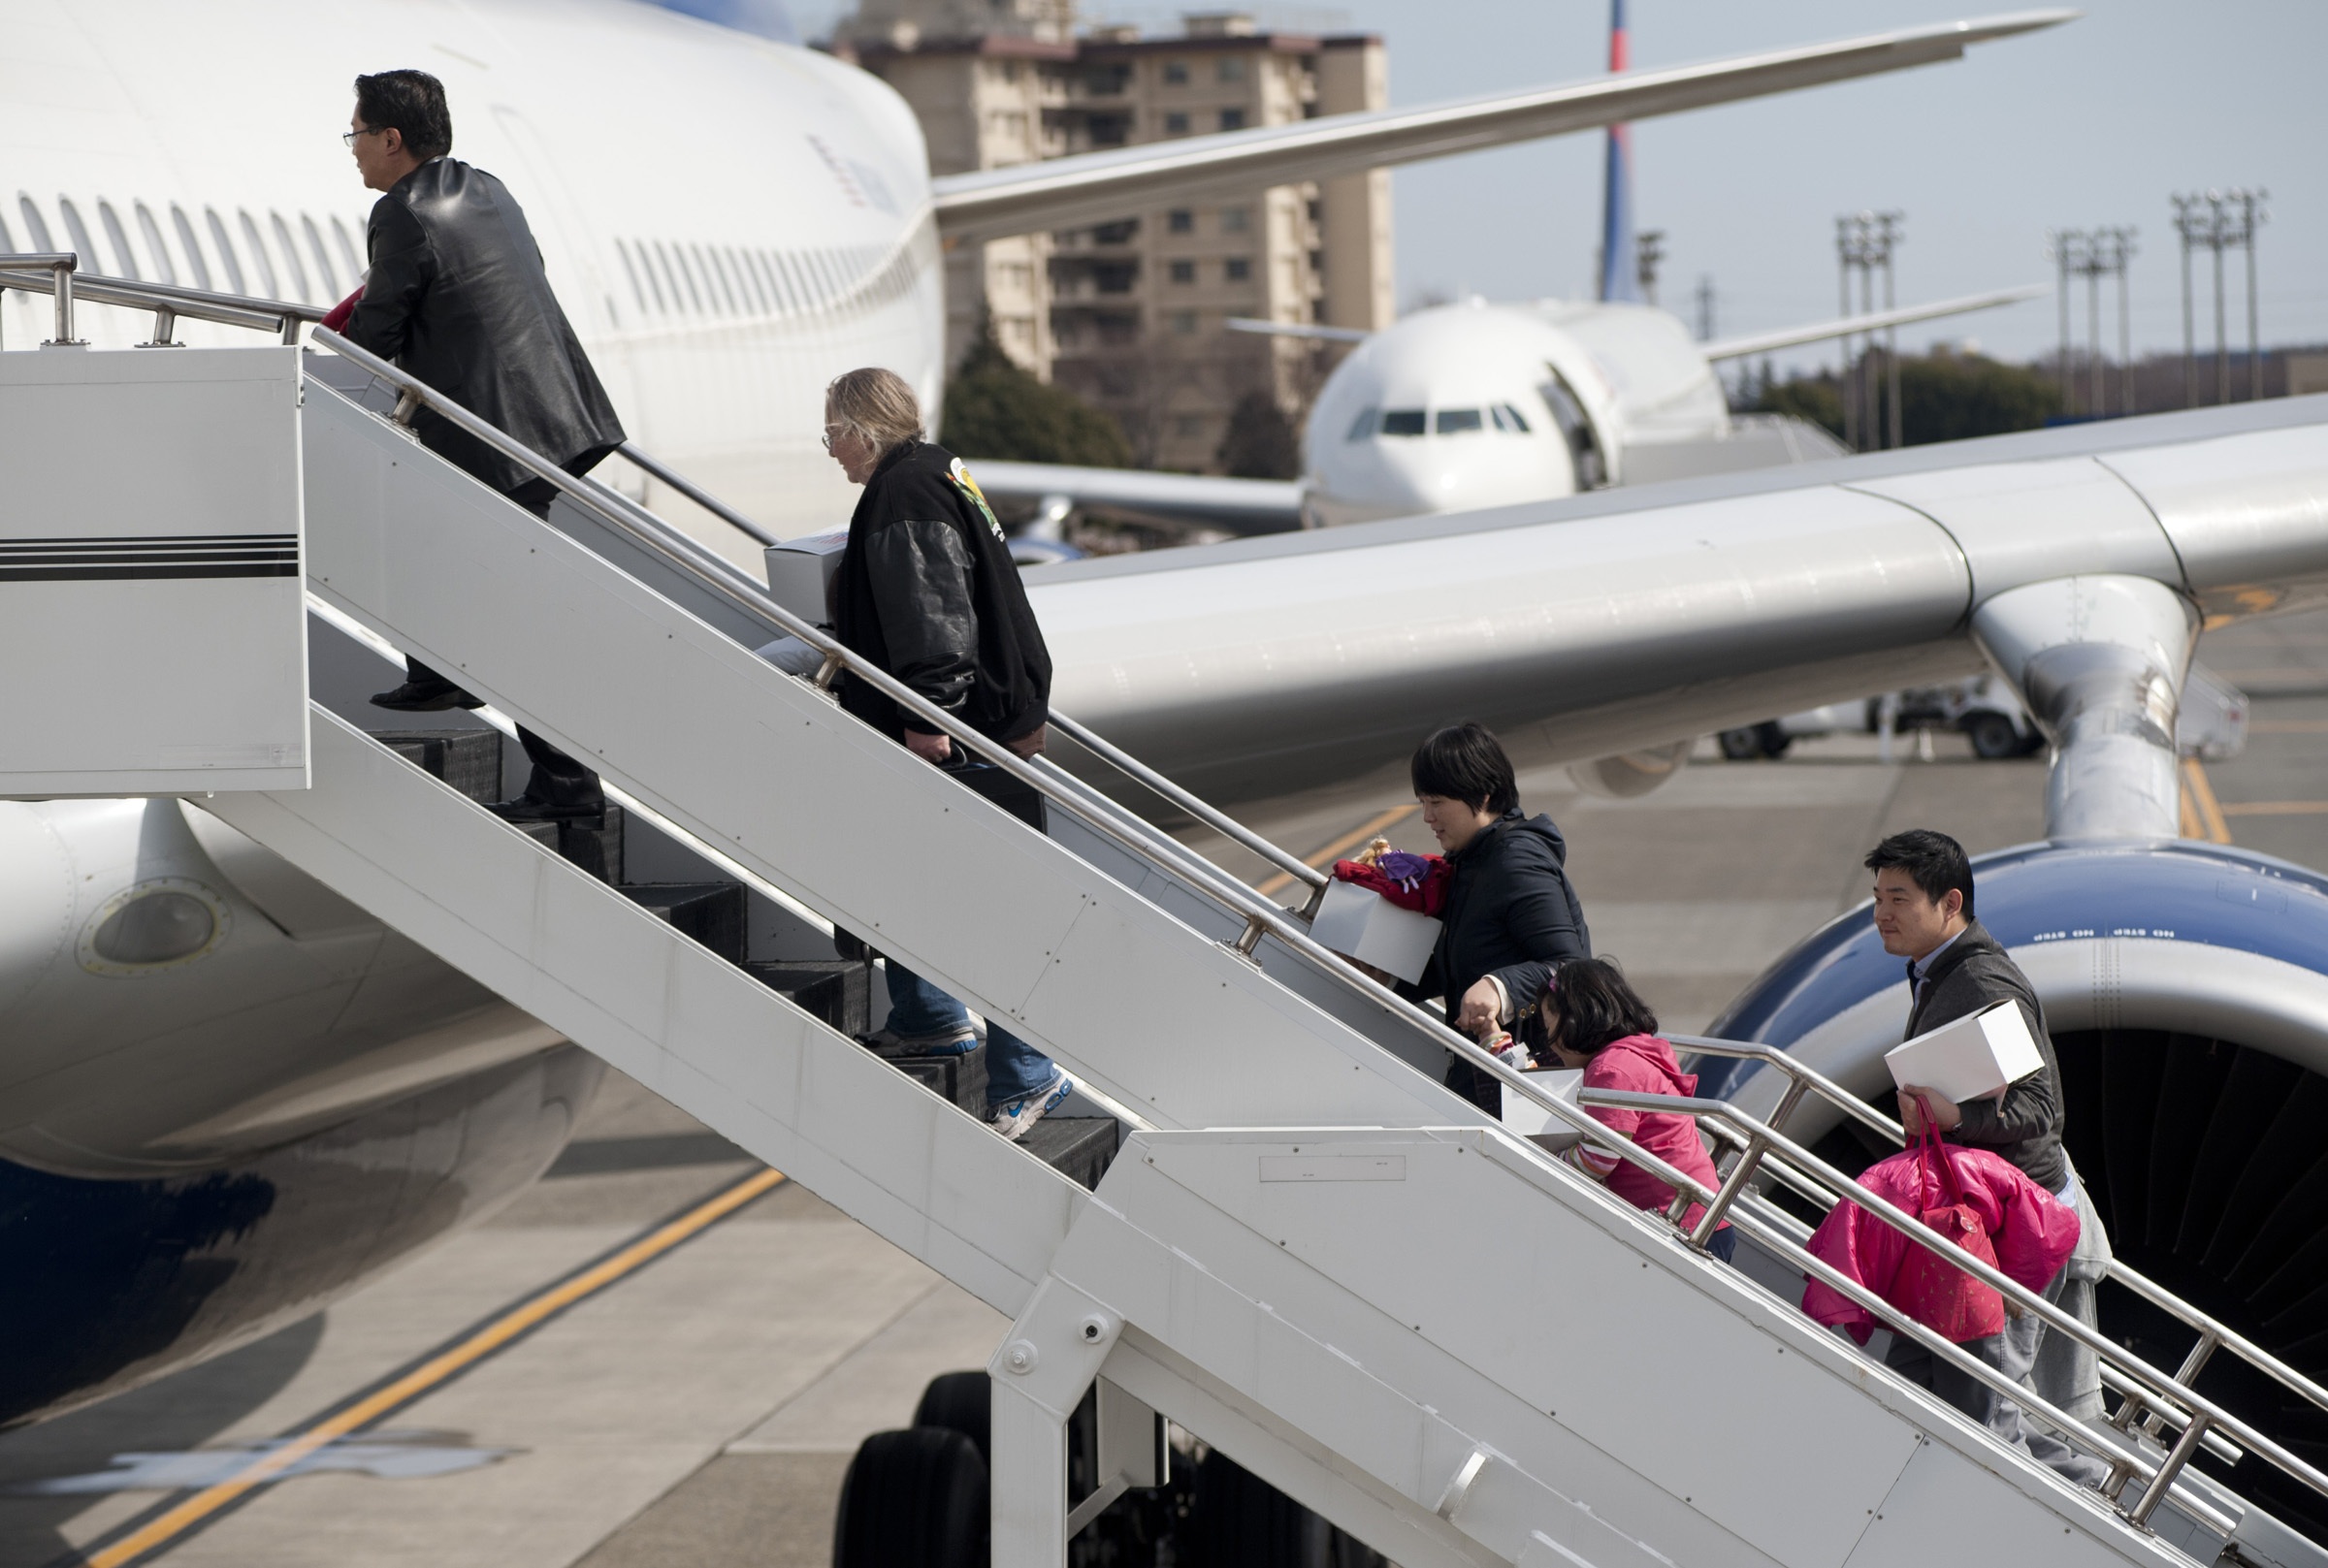
steps, airport, airplane, aircraft, jet, vehicle, airline, aviation, flight, stairs, passengers, boarding, airliner, parked, commercial, air force, flight line, aerospace engineering, aircraft engine